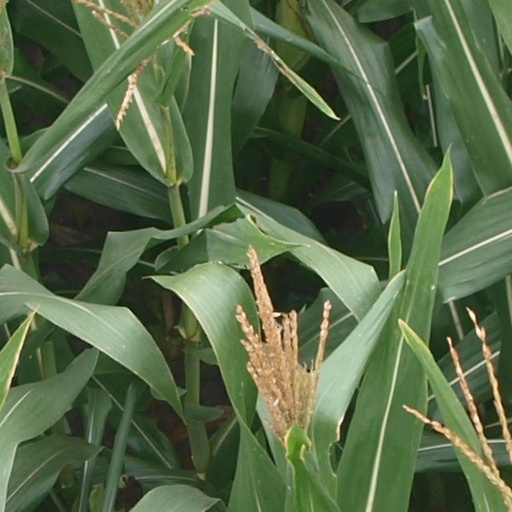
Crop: maize; corn